SS Katoomba

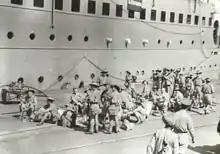
Troops of the Second AIF at Bombay 25 March 1942, waiting to embark aboard "Katoomba" to Australia

From Colombo "Katoomba" sailed to India, called at Karachi and then embarked 640 troops in Bombay. They were members of the Second Australian Imperial Force (Second AIF) who had served in the Middle East and were being redeployed to the south west Pacific. "Katoomba" left Bombay on 4 April, called at Colombo and Mauritius, reached Fremantle on 7 May and then continued via Adelaide to Sydney.